Pharmacy (shop)

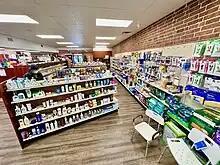
The interior of a modern pharmacy in the United States

A pharmacy (also called drugstore in American English or community pharmacy or chemist in Commonwealth English) is a premises which provides pharmaceutical drugs, among other products. At the pharmacy, a pharmacist oversees the fulfillment of medical prescriptions and is available to counsel patients about prescription and over-the-counter drugs or about health problems and wellness issues. A typical pharmacy would be in the commercial area of a community.